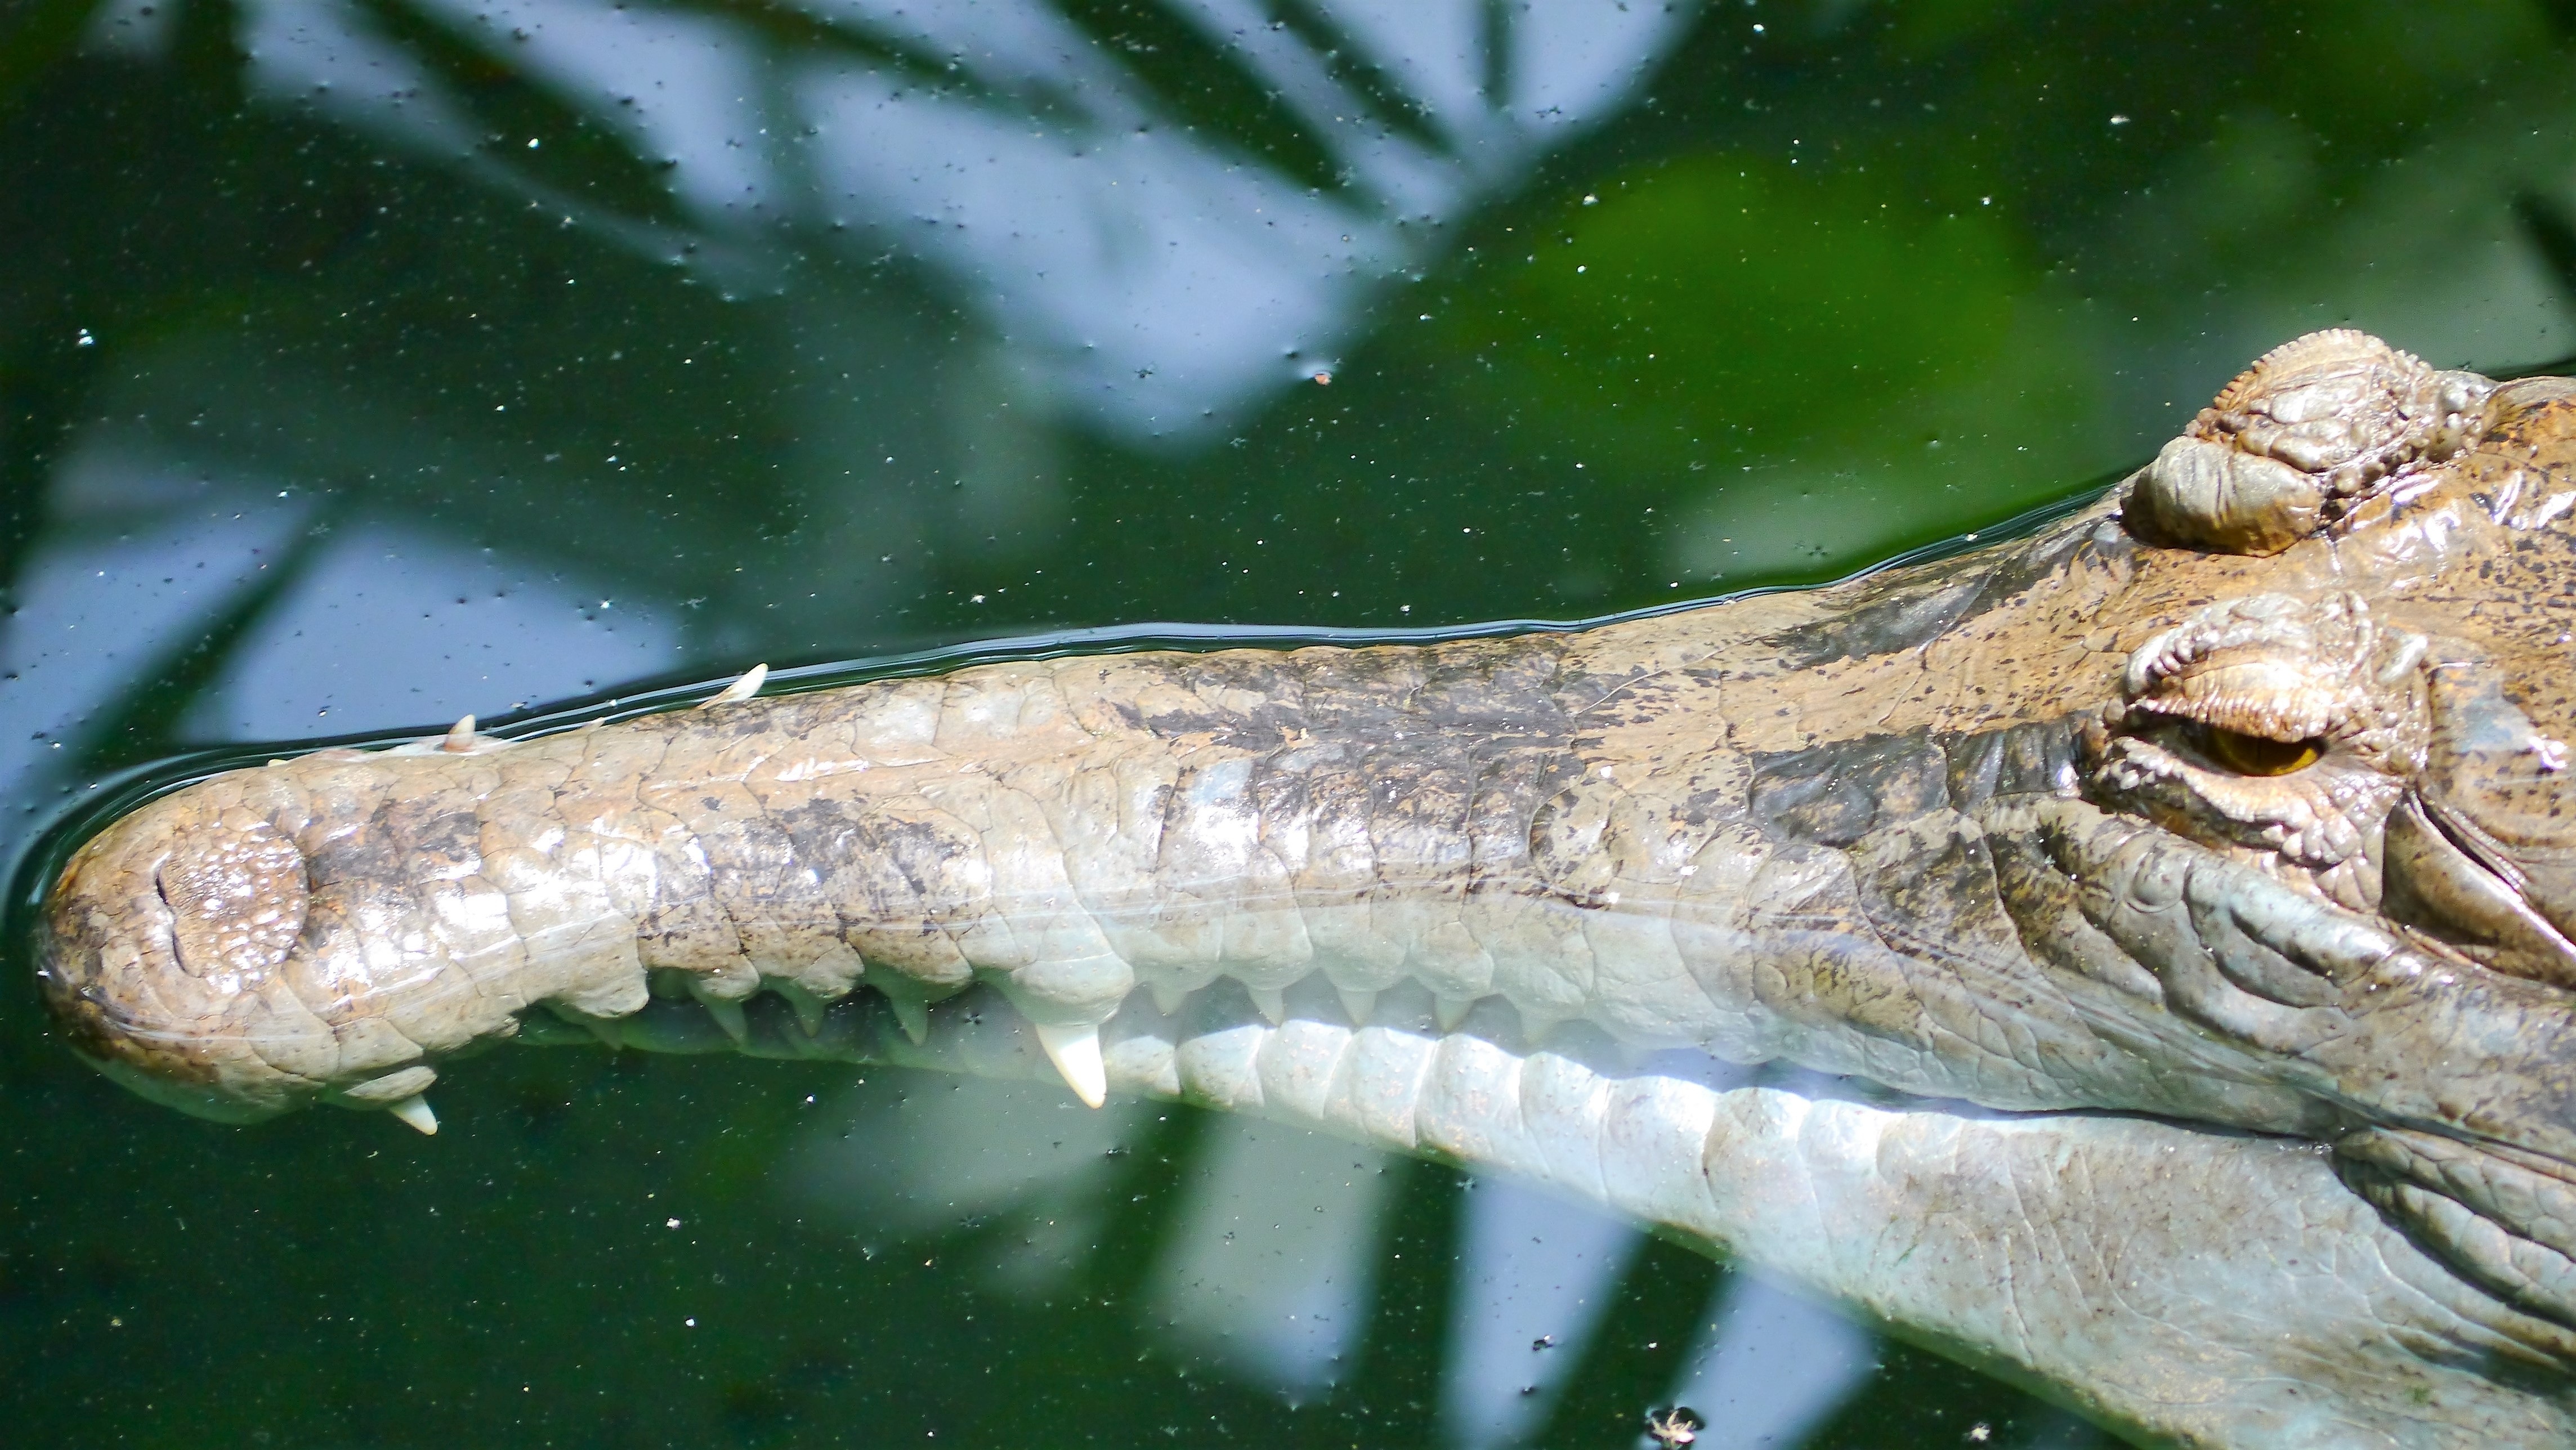
nature, wildlife, biology, predator, reptile, fauna, nepal, crocodile, close up, india, fish eater, macro photography, crocodilia, northern pike, gavial, marine biology, archosauria